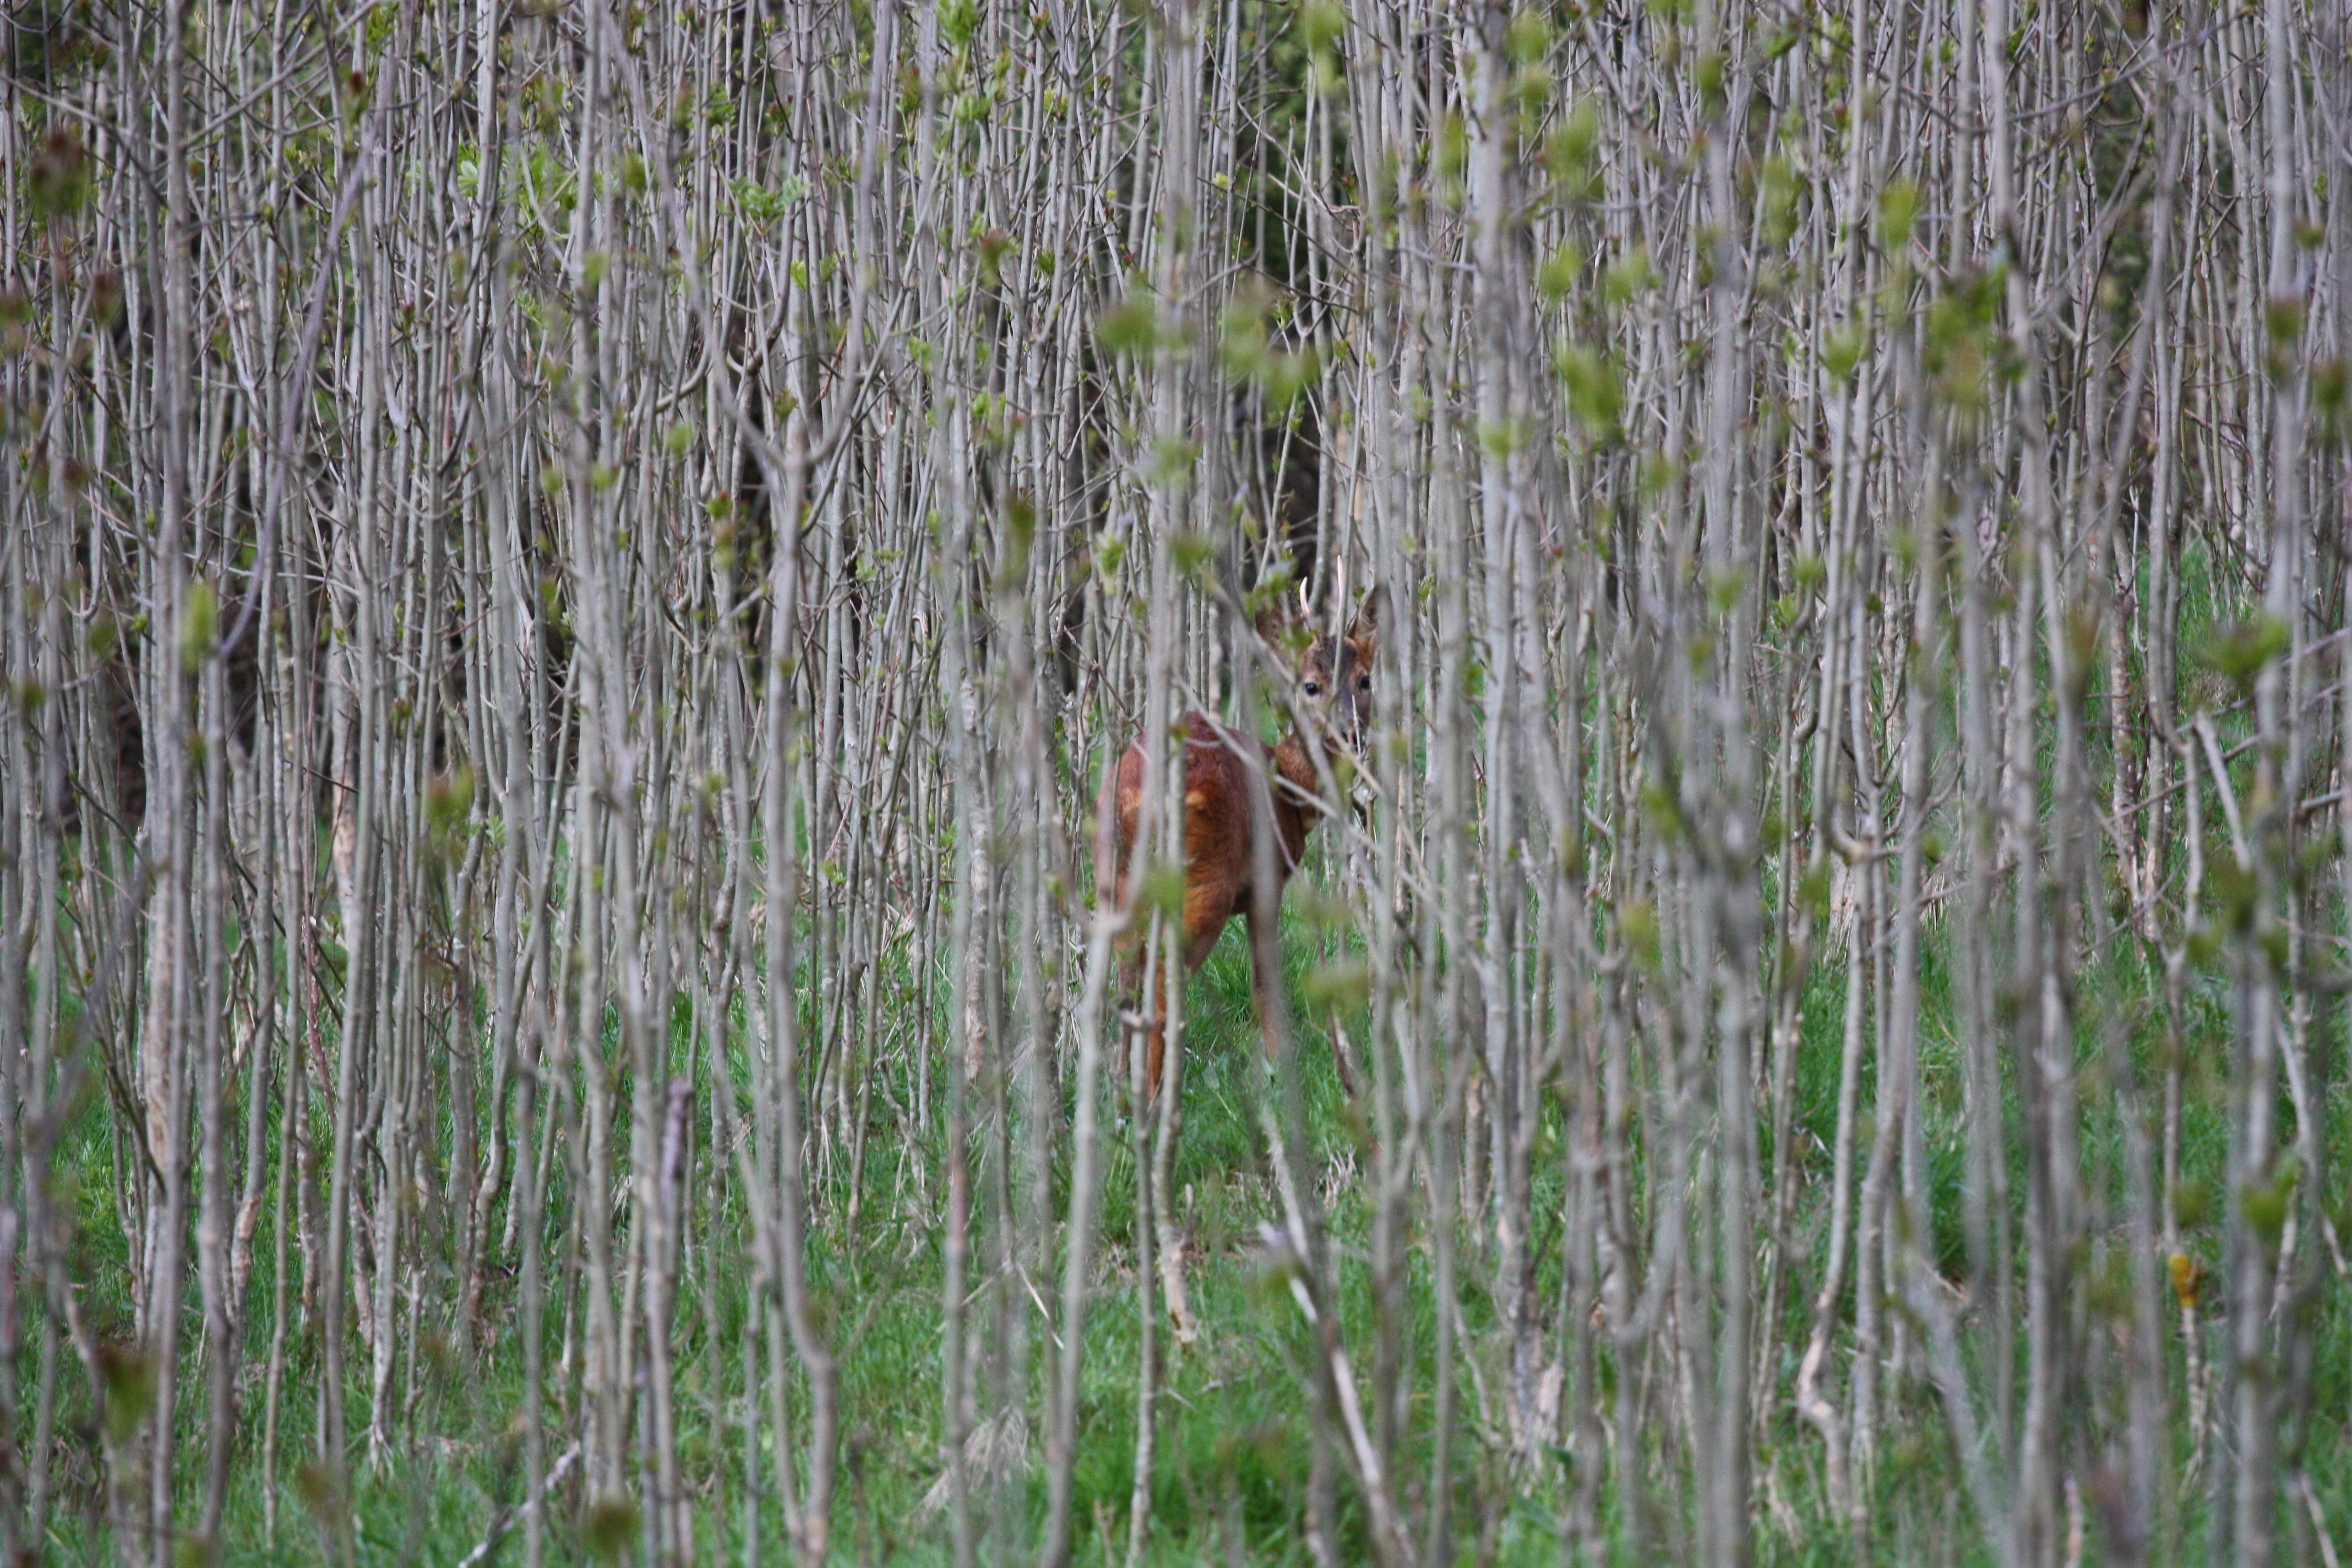
grass, prairie, animal, wildlife, deer, fauna, woods, wetland, habitat, white tailed deer, grass family